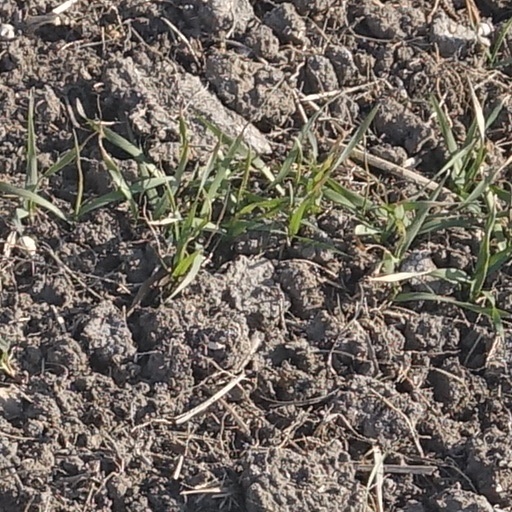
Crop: wheat